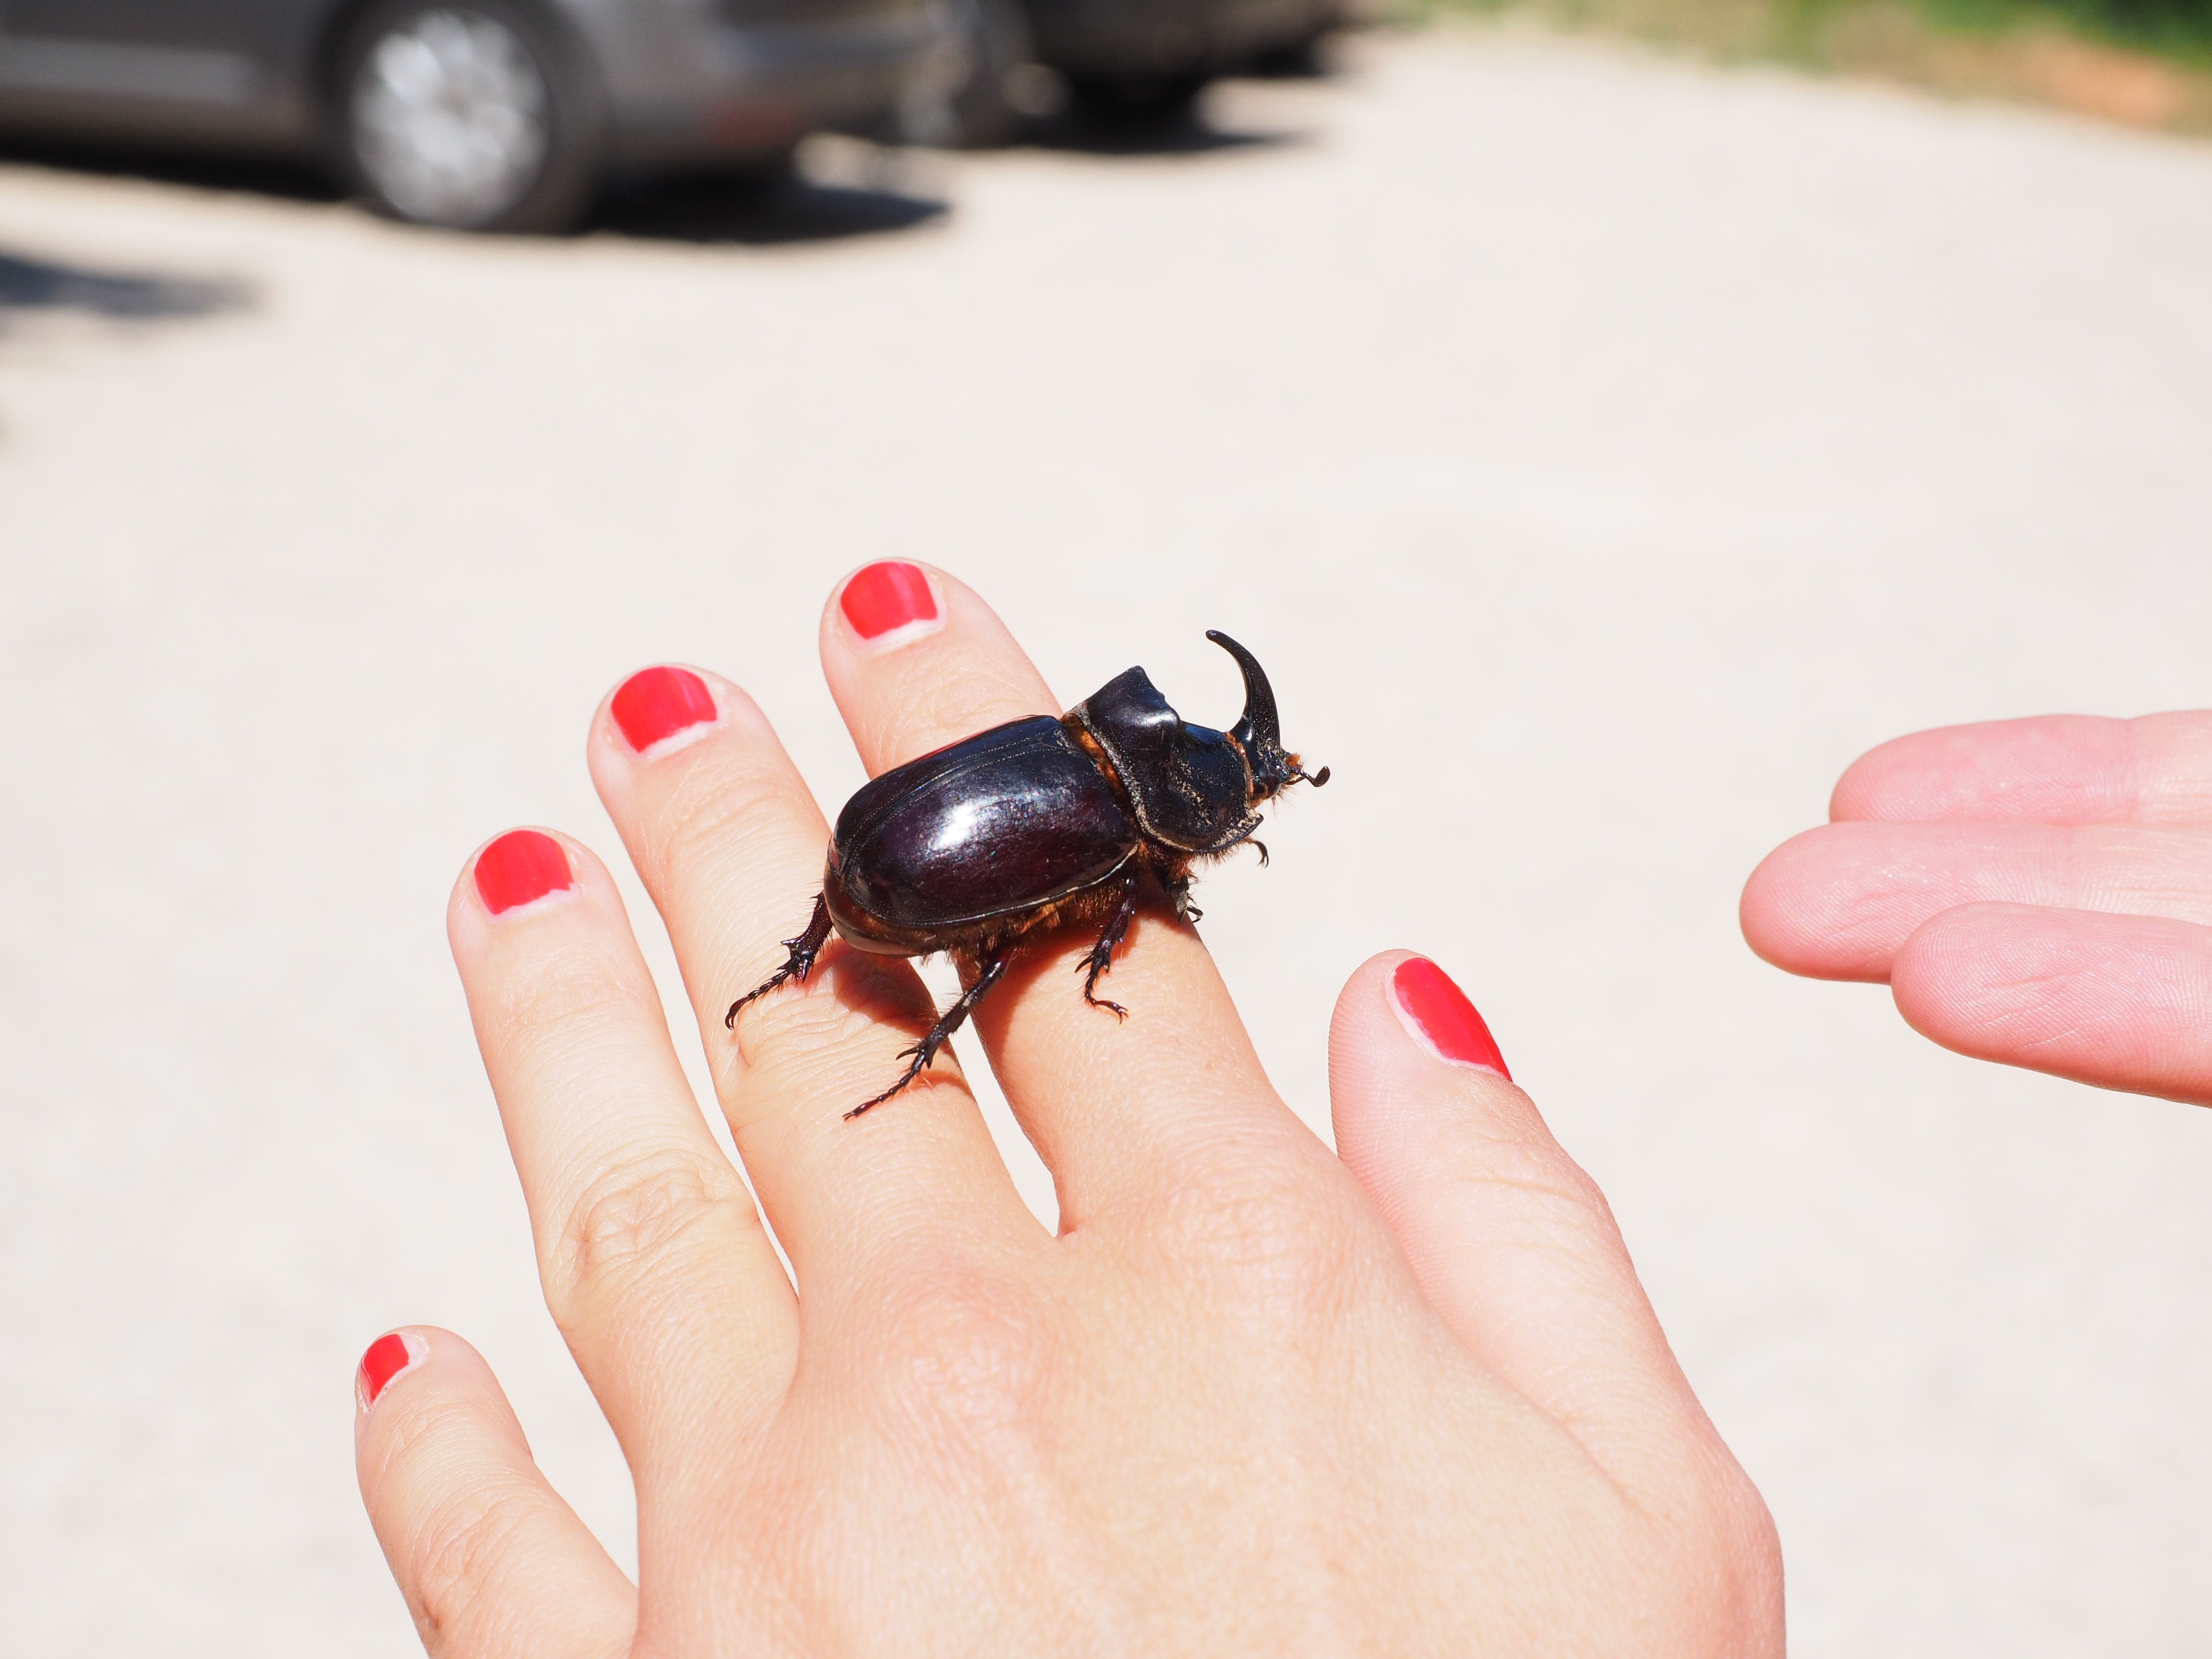
hand, wing, animal, horn, finger, red, insect, brown, black, nail, invertebrate, climb, close up, crawl, legs, beetle, coleoptera, scarabaeidae, males, aphid, macro photography, panzer, probe, rhinoceros beetle, krabbeltier, oryctes nasicornis, leaf horn beetle scarabaeidae, particularly protected animal, chitin, chitin shell, scarab, horn shield, black brown, specially protected art